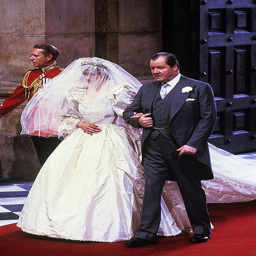
the big moment when noble person and her father finally enter english baroque structure and start the long walk to the alter .